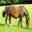
Label: horse